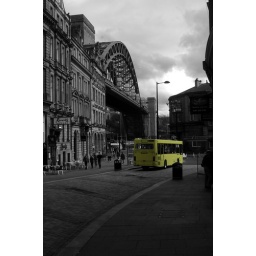
In Newcastle with the bridge in the background and a bright yellow bus